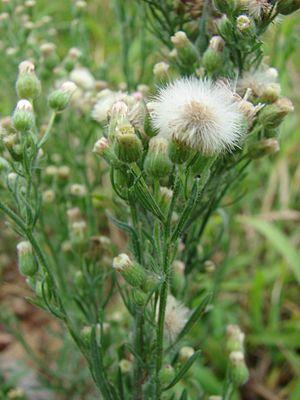
Le genre Erigeron regroupe près de 200 espèces de plantes à fleur de la famille des Asteraceae. Il est cosmopolite, mais la plus grande diversité spécifique se rencontre en Amérique du Nord.